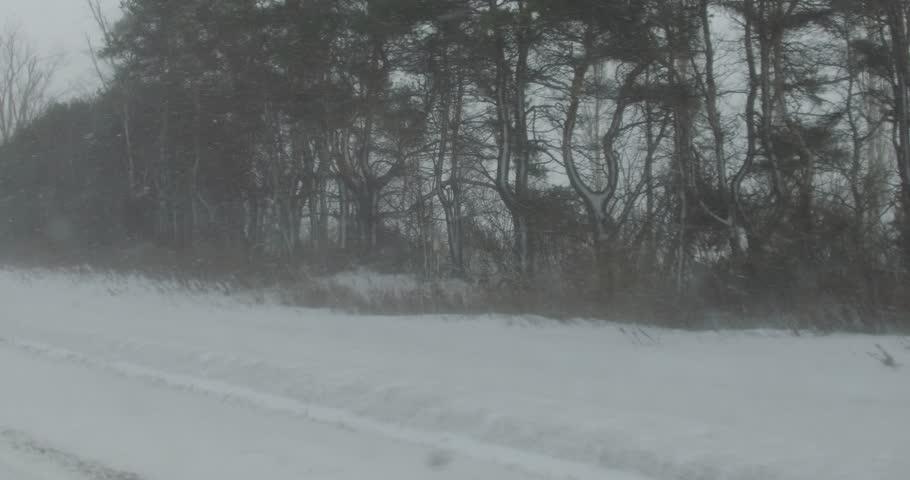
driving in blizzard and snow on the highway
Relation: Story